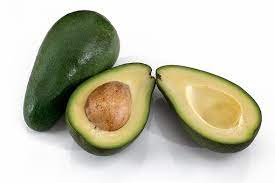
Label: Avocado